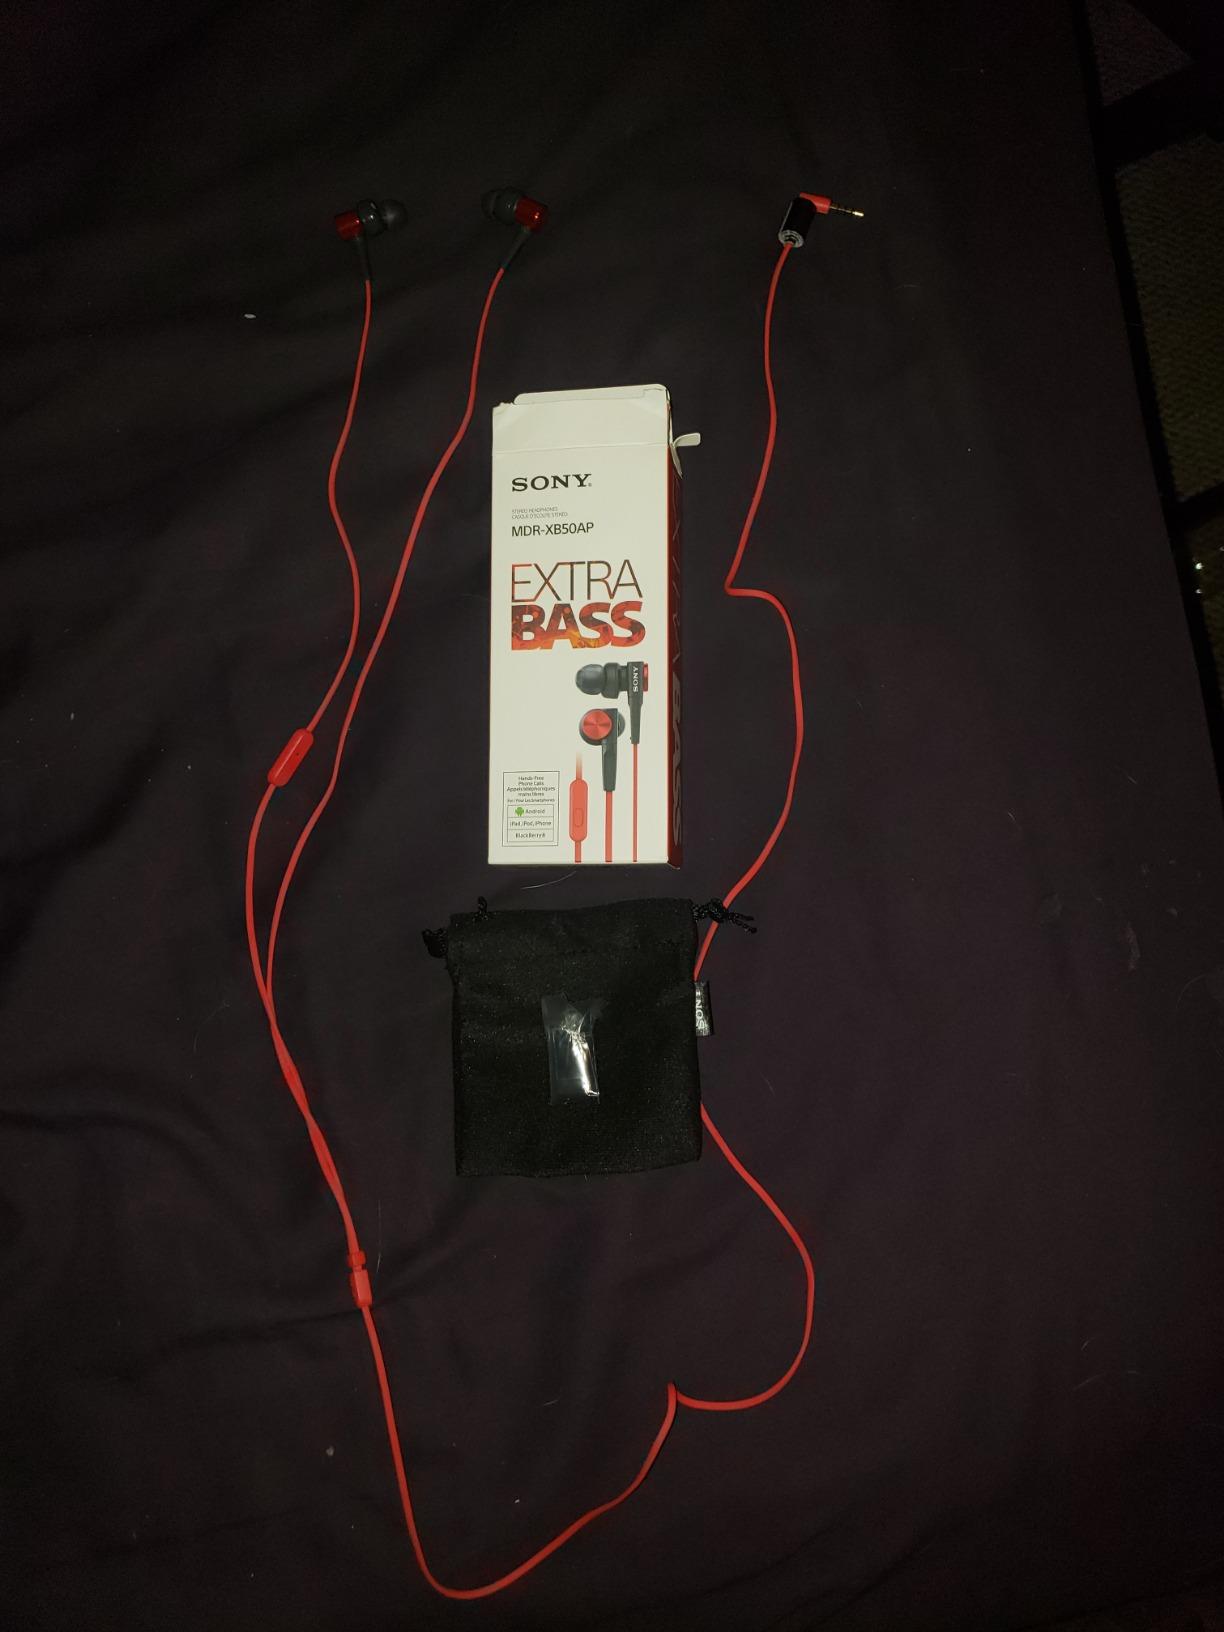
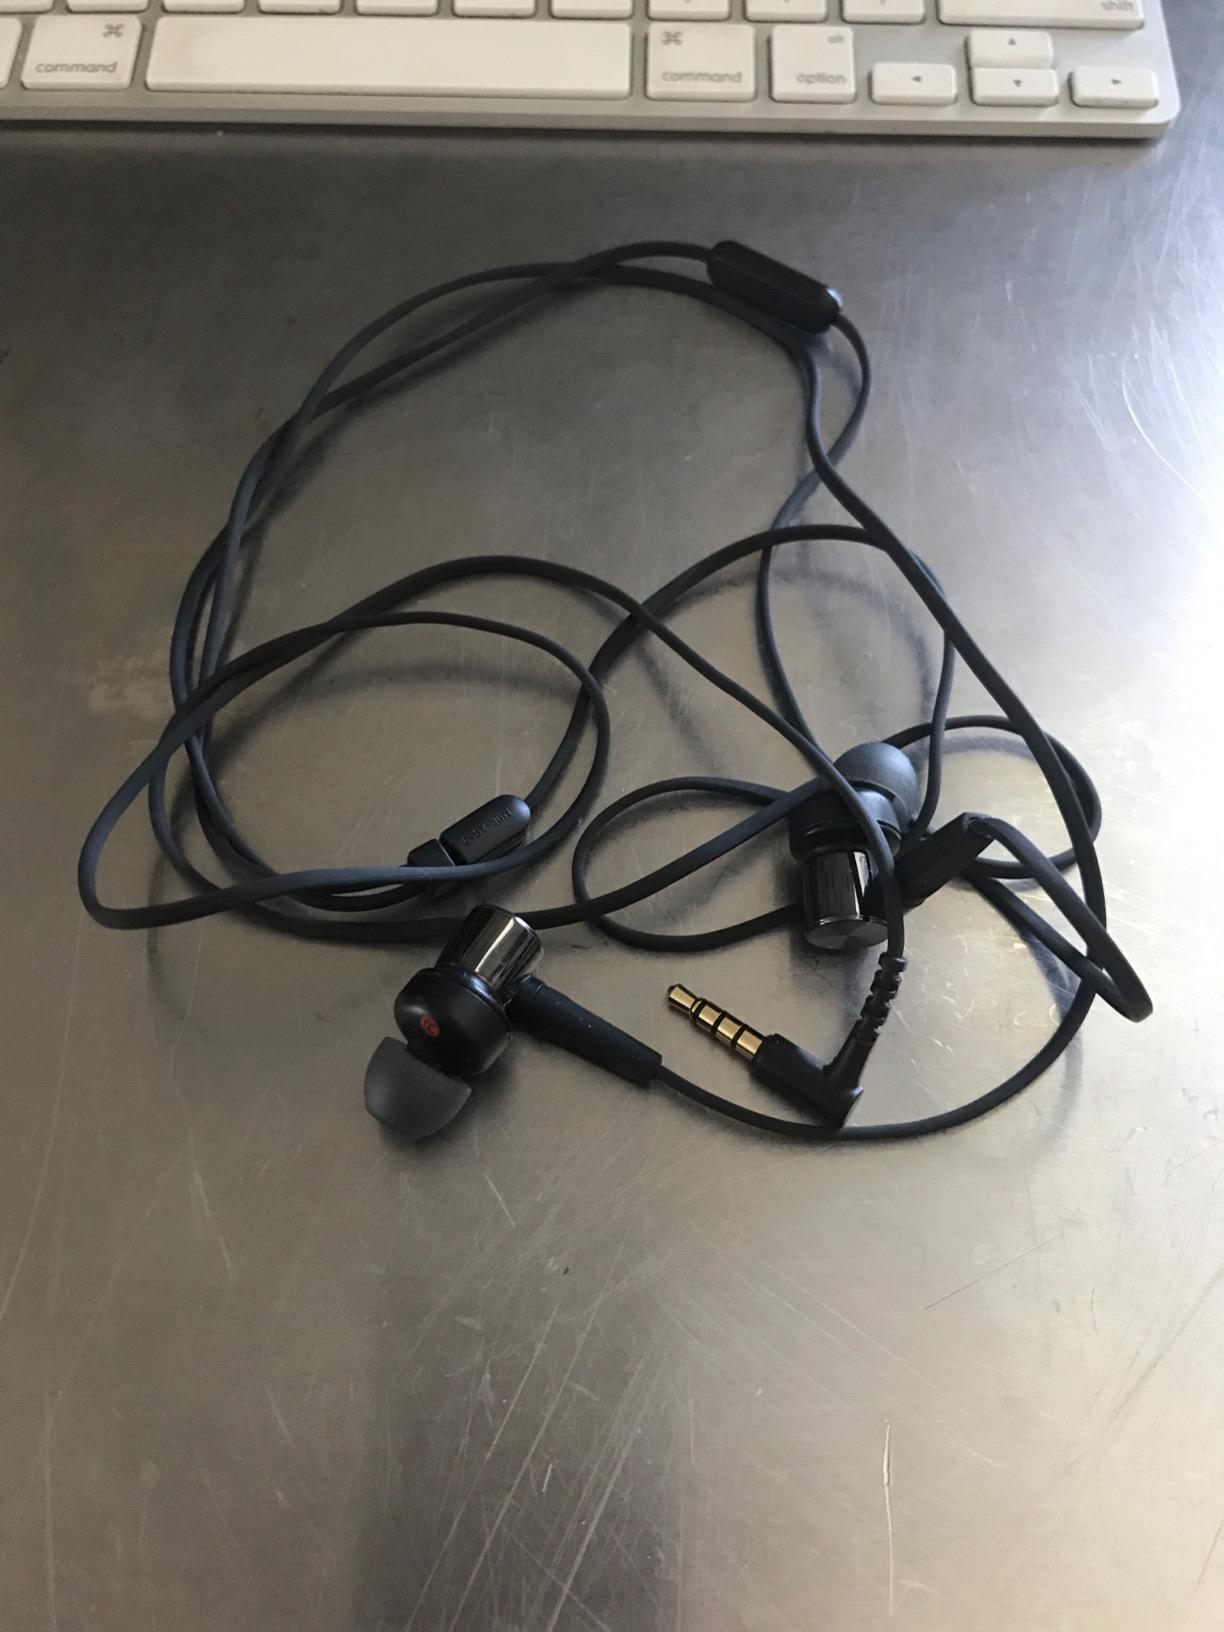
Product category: headphones
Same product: no